Abdullah Yusuf Ali

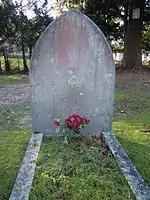
Grave of Abdullah Yusuf Ali in Brookwood Cemetery

In December 1938 while on tour to promote his translation, Ali helped to open the Al-Rashid Mosque, the third mosque in North America, in Edmonton, Alberta, Canada. In 1947 Ali was among many Indians who returned to India after Independence to take up political posts. However, for him the move was not a success and he returned to London where he became increasingly frail in mind and body, living in isolation ignored by both his family and the British establishment he had previously associated with. Of no fixed abode, Ali spent most of the last decade of his life either living in the National Liberal Club, in the Royal Commonwealth Society or wandering about the streets of London and living in poverty despite having £20,578 16s 3d in the bank. On 9 December 1953 Ali was found destitute and in a bewildered condition in a doorway in Westminster by the police who took him to Westminster Hospital. He was discharged the following day and was taken in by a London County Council home for the elderly in Dovehouse Street in Chelsea. Here he suffered a heart attack on 10 December and was rushed to St Stephen's Hospital in Fulham where he died alone the same day.